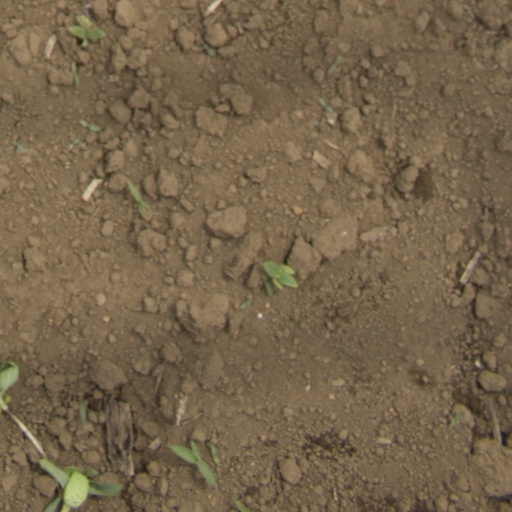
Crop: Jerusalem artichoke